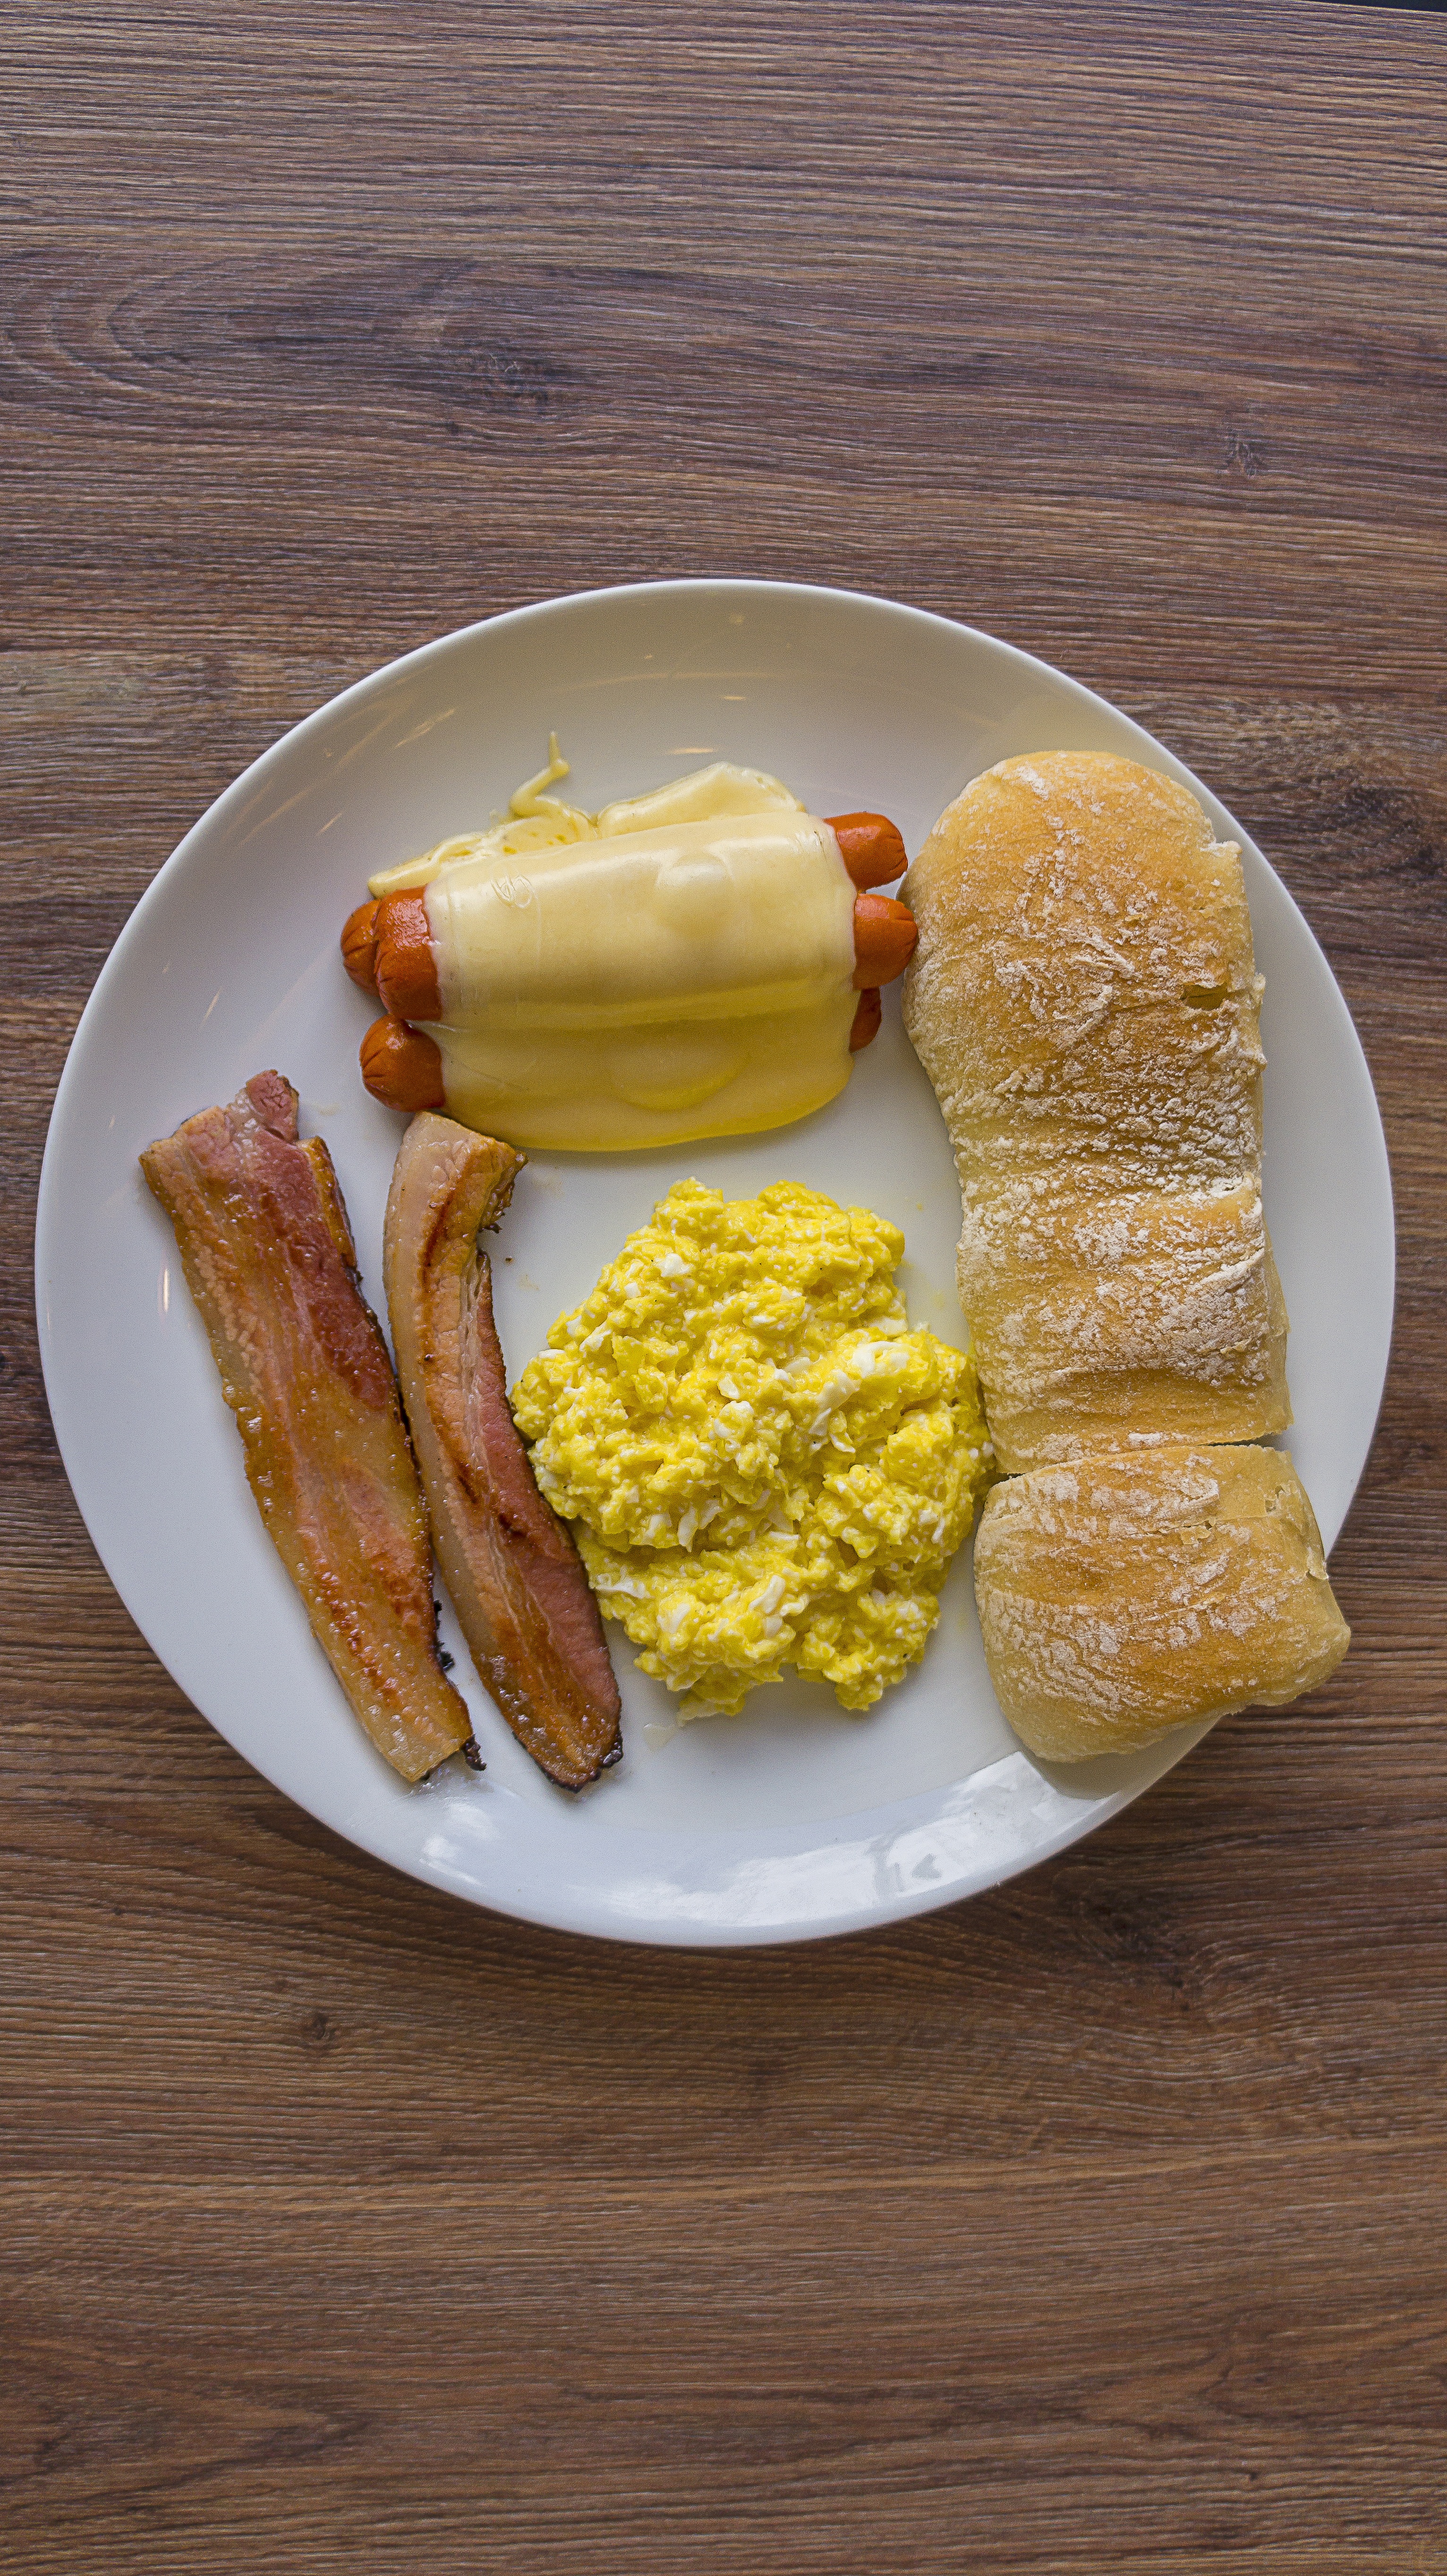
restaurant, dish, meal, food, produce, breakfast, snack, fast food, cuisine, bread, egg, cheese, sausage, bacon, butter, mozzarella, power supply, bruncha, breakfest, ciabata